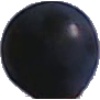
Label: blue_grape